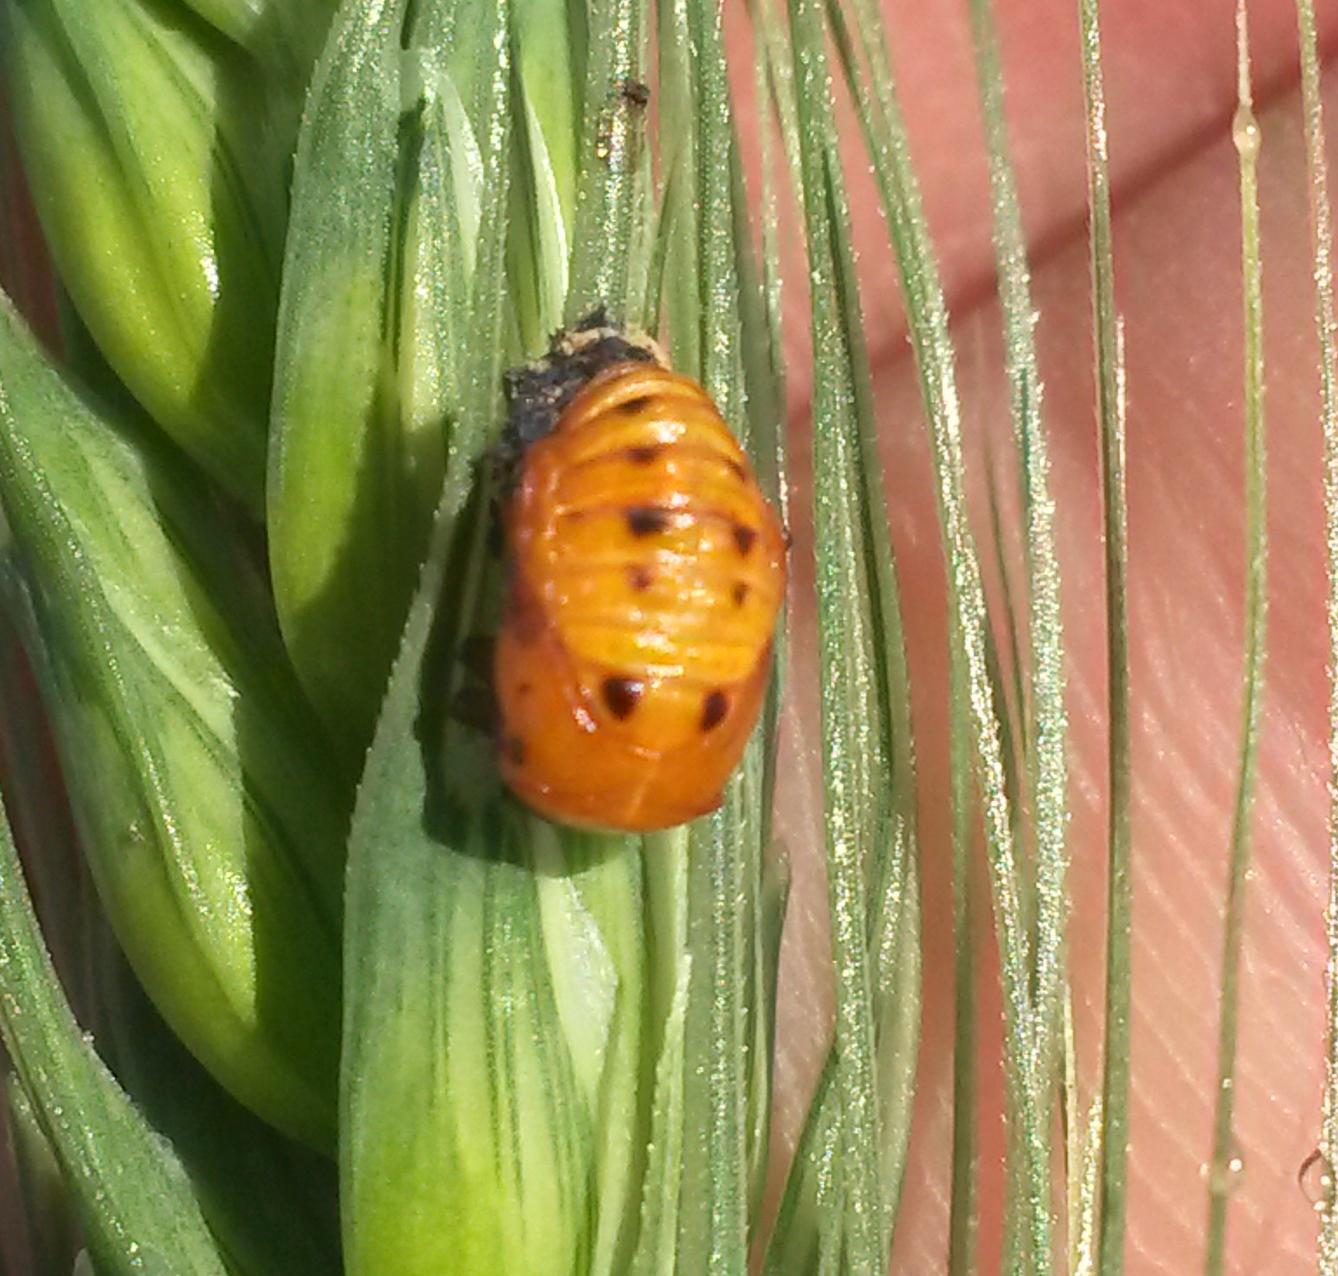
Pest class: predators